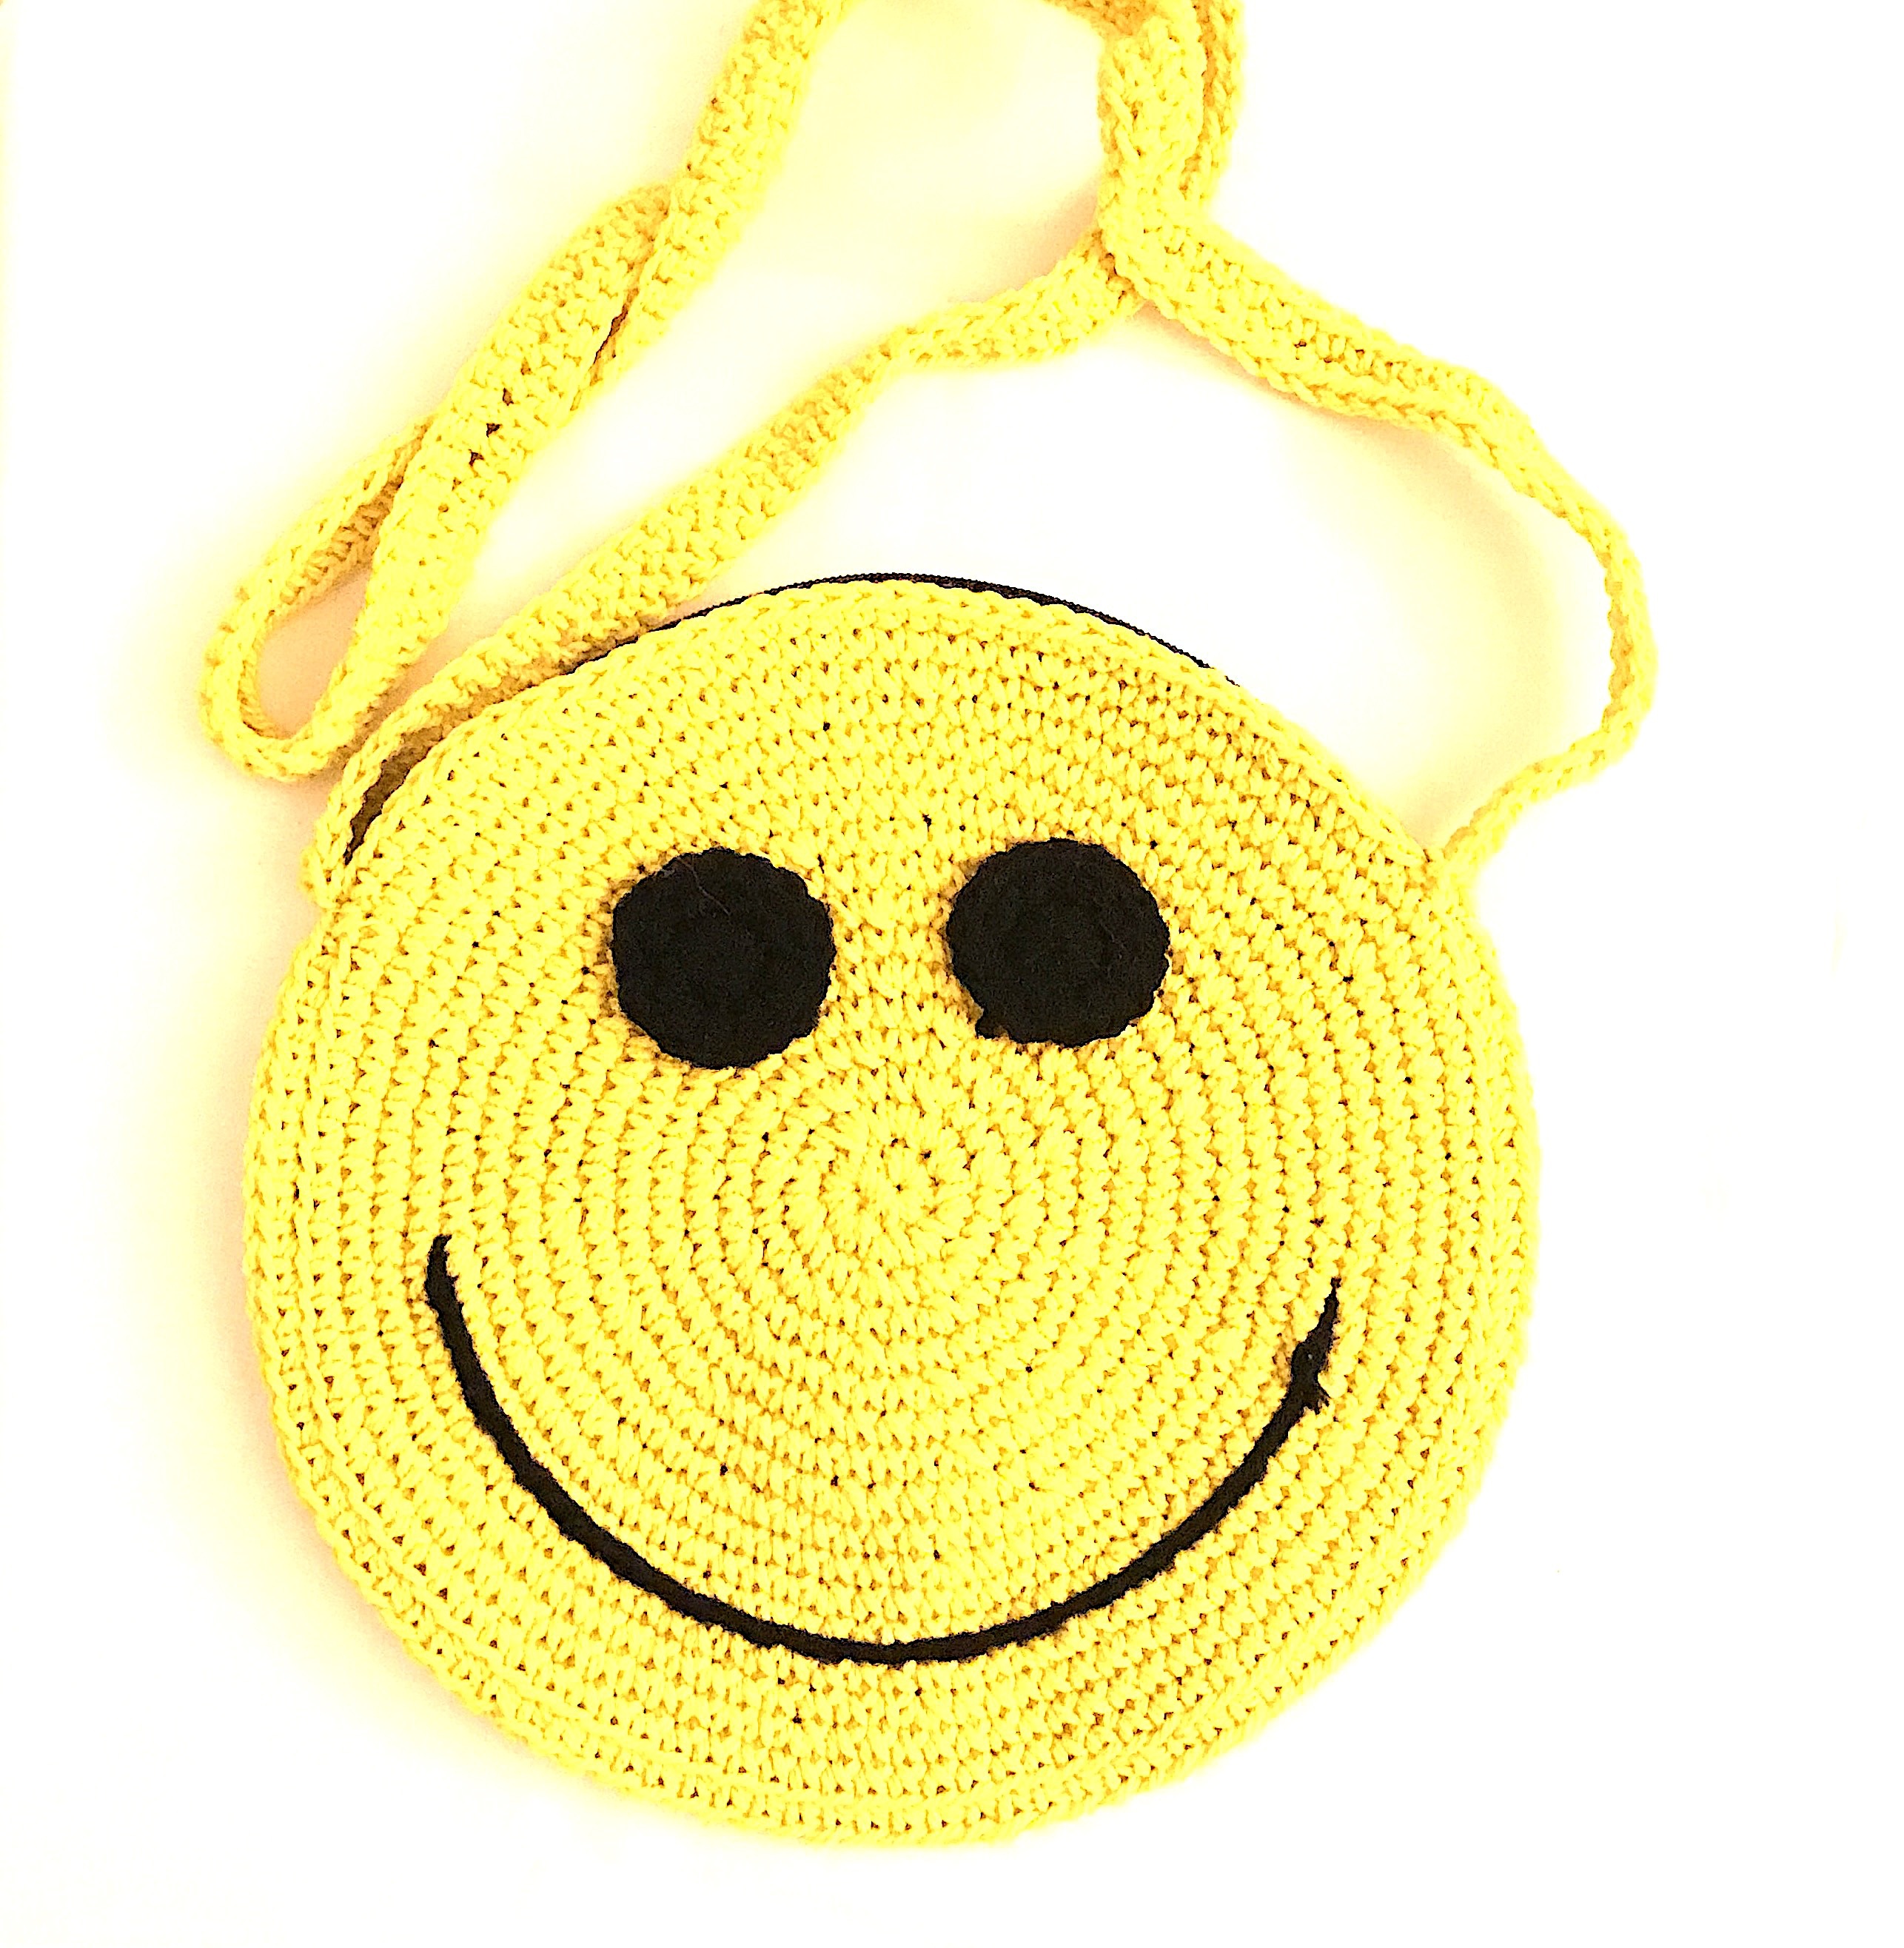
yellow, crafts, smiley, pannier